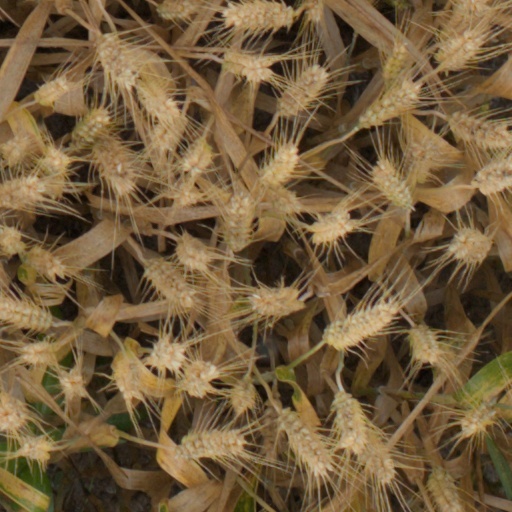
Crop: wheat